Rubin Okotie

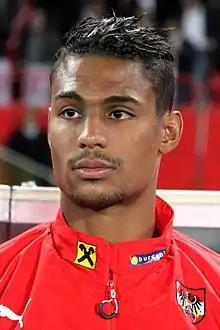
Okotie with Austria in 2015

Rubin Rafael Okotie (born 6 June 1987) is an Austrian former professional footballer who played as a forward.